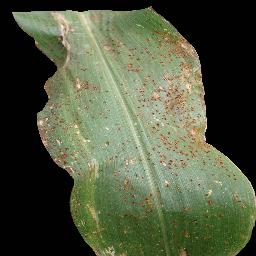
Label: Corn_(Maize)___Common_Rust